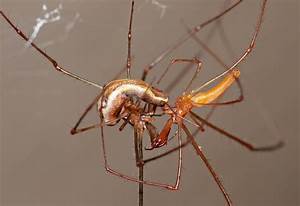
Label: spider